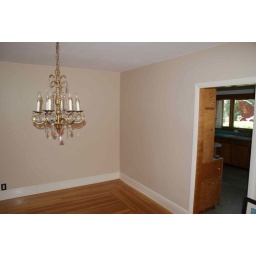
Looking toward kitchen in back of house